James Jackson (British Army officer)

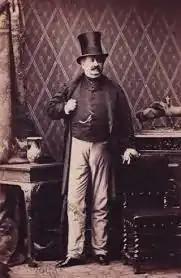
General Jackson's visiting card

General Sir James Vaughan Jackson, GCB, KH (1790 – 31 December 1871) was an Irish officer in the British Army.